Bernard Labadie

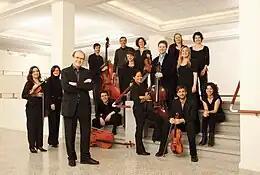
Conductor Bernard Labadie and Les Violons du Roy (2010)

Labadie was born in Quebec City, Canada. He graduated from the School of Music at Laval University. During Labadie's education at Laval University in 1983, Labadie directed his first orchestras as a student project. He studied Gregorian chant with Dom Jean Claire at the Saint-Pierre de Solesmes Abbey in France and conducted privately with Simon Streatfeild (1983–87), Pierre Dervaux at the Domaine Forget (1986, 1987), in Saumur, France (1987), and briefly at the Bachakademie in Stuttgart, Germany with John Eliot Gardiner (1991).